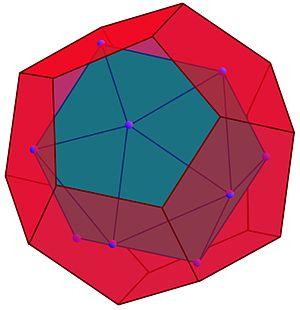
Illustration du polyèdre dual de l'icosaèdre.
En géométrie, un icosaèdre est un solide de dimension 3, de la famille des polyèdres, contenant exactement vingt faces. Le préfixe icosa-, d'origine grecque, signifie « vingt ».